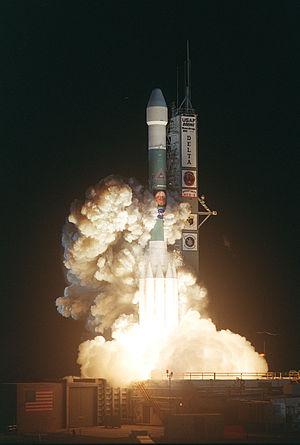
Le lanceur Delta II est un lanceur américain de puissance moyenne dont le premier vol a lieu en 1989 et dont le dernier exemplaire est utilisé en septembre 2018. Il constitue le dernier développement de la famille des lanceurs Delta conçue à partir du missile balistique à portée intermédiaire Thor mis au point à la fin des années 1950. Le Delta II est proposé à la fin des années 1980 pour répondre aux besoins de l'Armée de l'air américaine privée de lanceurs en 1986 après l'explosion de la navette spatiale Challenger qui cloue au sol les navettes spatiales américaines. Comme tous les lanceurs de la famille Delta, il est conçue par la société McDonnell Douglas avant que sa fabrication ne soit reprise par Boeing, puis, à partir de décembre 2006, par la coentreprise United Launch Alliance formée par ce constructeur avec Lockheed Martin.